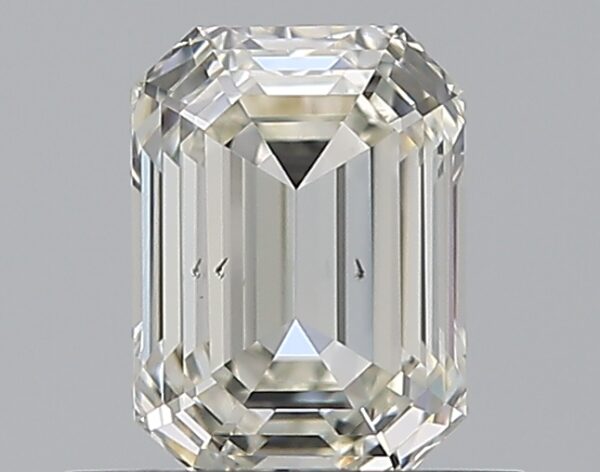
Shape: emerald
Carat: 0.72
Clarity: SI1
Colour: J
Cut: EX
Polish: EX
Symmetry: VG
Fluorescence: ST
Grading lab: GIA
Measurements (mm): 5.82 x 4.25 x 2.89